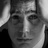
Emotion: sad